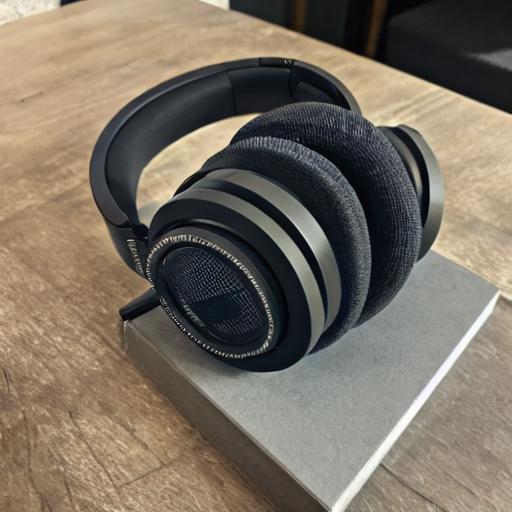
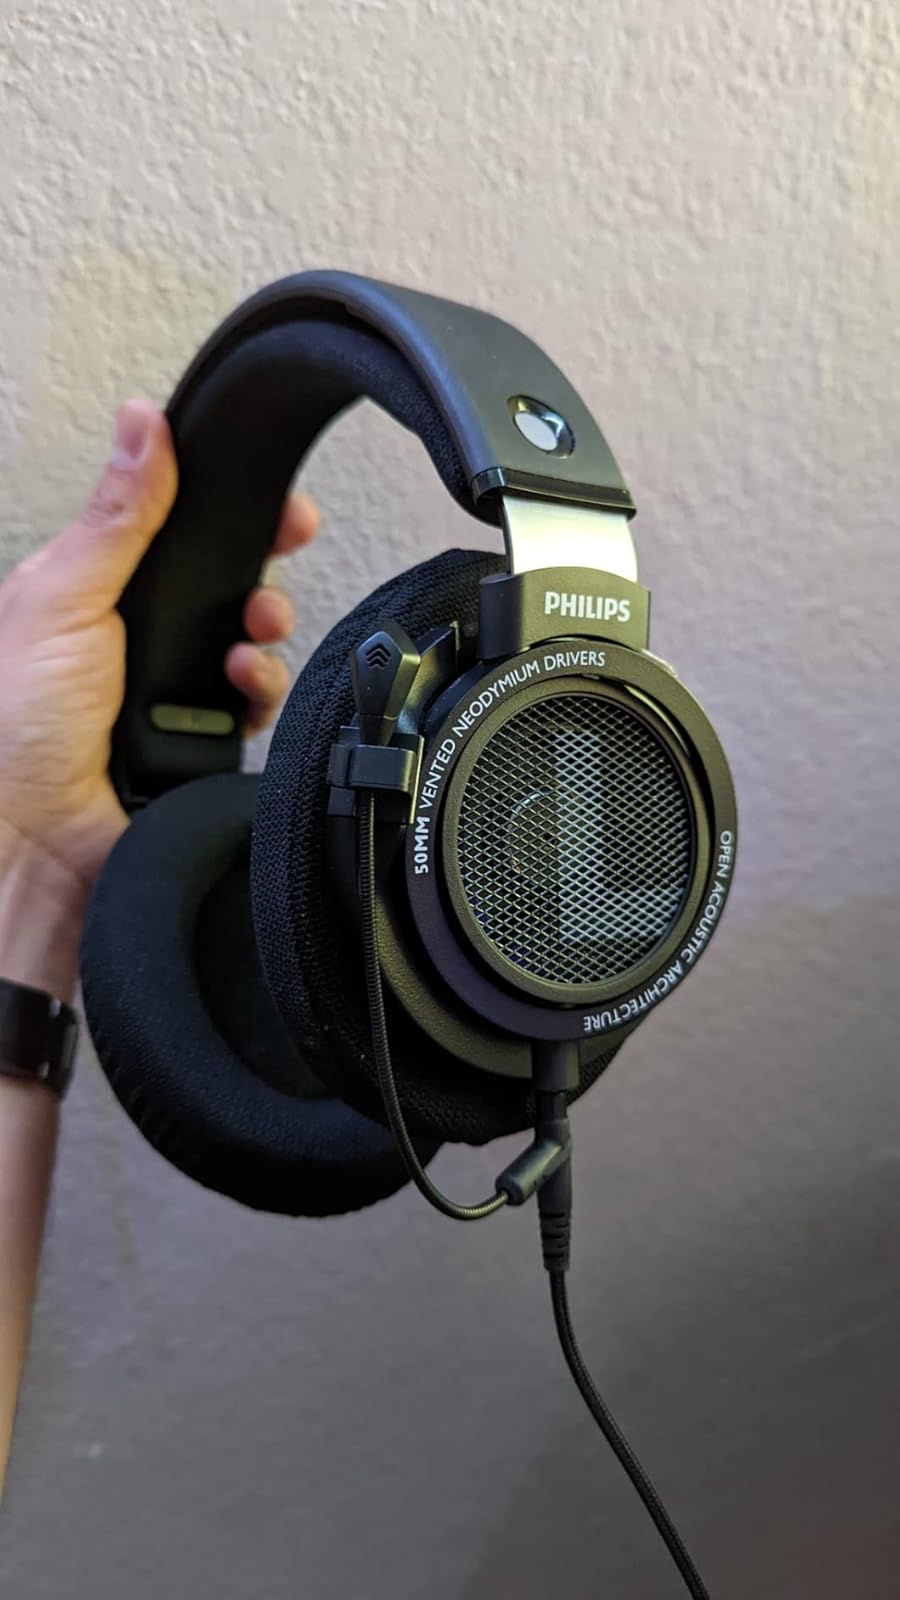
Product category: headphones
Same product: no